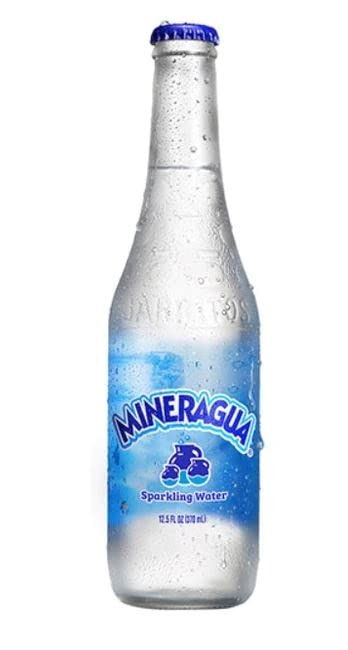
Item Name: JARRITOS MINERAGUA CLUB SODA 12.5 OZ
Value: 12.5
Unit: Fl Oz

Price: 1.19